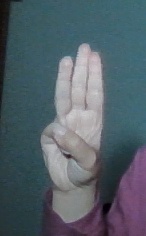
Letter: thaa